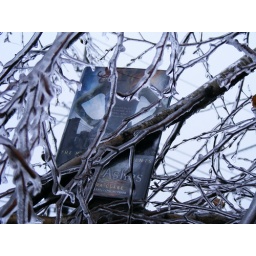
City of ashes in a tree that iced over. It's my entry for the City of glass ARC contest.